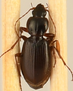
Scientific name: Synuchus impunctatus
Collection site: Bartlett Experimental Forest NEON (BART), plot BART_079